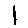
Label: 1